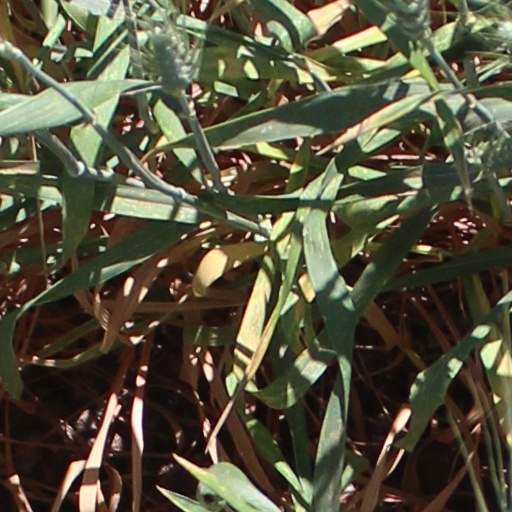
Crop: wheat